Grand railway hotels of Canada

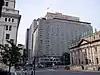
Opened in 1958, the Queen Elizabeth Hotel was the last railway hotel built in Canada.

The GTR was amalgamated into the Canadian National Railway (CNR) in 1920. During the decades that followed, the hotel divisions of CPR and CNR, Canadian National Hotels and Canadian Pacific Hotels, continued to expand their competing hotel chains across the country. The Queen Elizabeth Hotel in Montreal, built in 1958 over that city's Central Station, was perhaps the last true railway hotel built in Canada. Both railways continued to open new establishments in subsequent years, although none had any connection to the railways, except through their ownership.